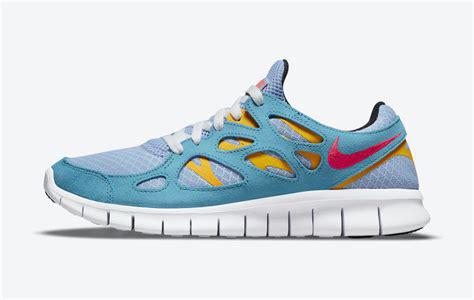
Brand: Nike
Model: Free Run 2